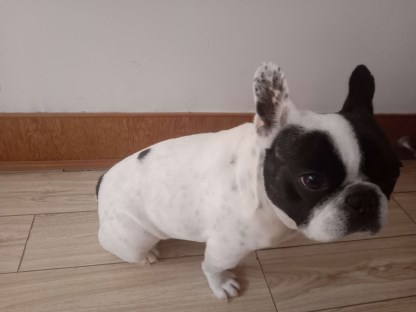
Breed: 1121-n000002-French_bulldog